Fredriksvern Church

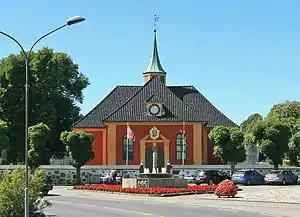
View of the church

Fredriksvern Church ( or historically "Stavern Church") is a parish church of the Church of Norway in Larvik Municipality in Vestfold county, Norway. It is located in the town of Stavern. It is the church for the Stavern parish which is part of the Larvik prosti (deanery) in the Diocese of Tunsberg. The red brick church was built in a cruciform design in 1756 using plans drawn up by the architect Michael Johan Herbst. The church seats about 350 people.